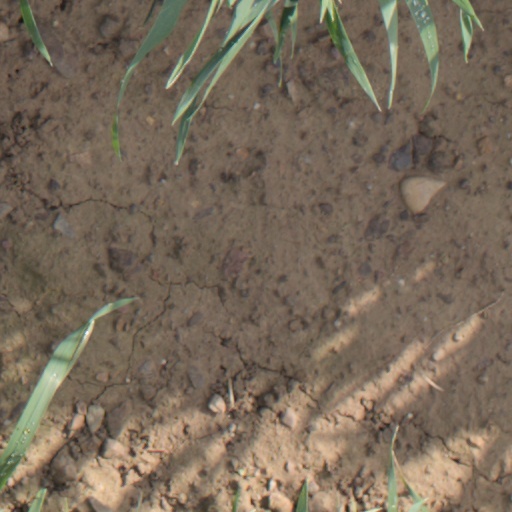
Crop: wheat